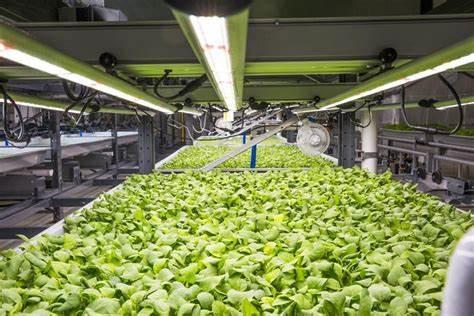
Chumba kilicho na mashine ya kilimo, huku ndani kukiwa na mimea iliyopandwa yenye rangi ya kijani, na chumba hicho kikiwa na mashine mbalimbali na vyuma, na sehemu ya juu ya dari kukiwa na rangi ya kijani na nyeupe na huku pembeni kukiwa na mabomba ya maji yaliyopita.